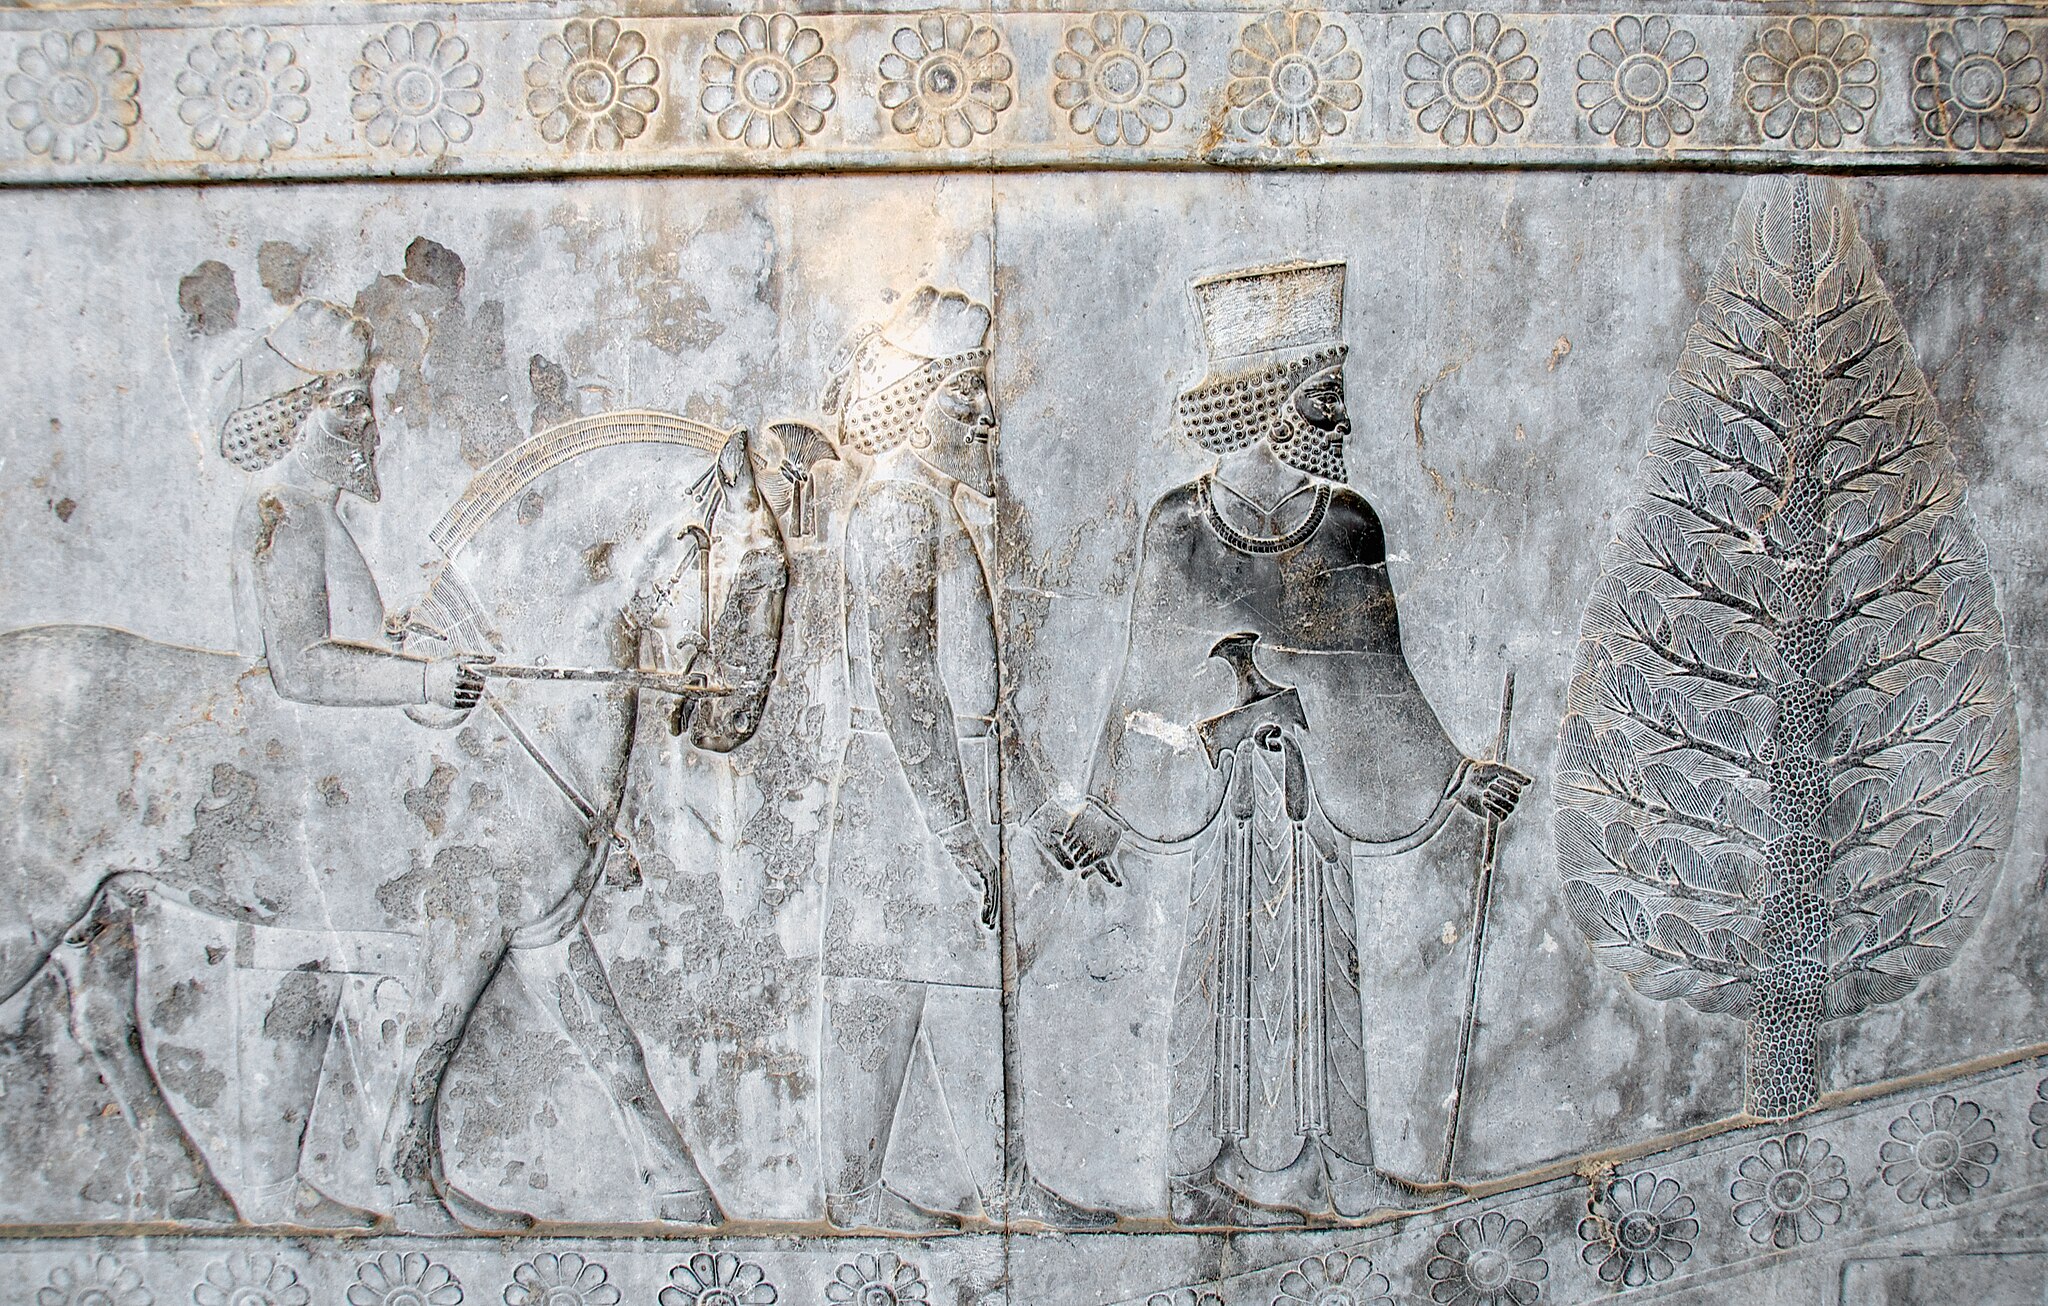
Title: Tribute Bearers on the Apadana Staircase 22 (Best Viewed Size "Large") (4688831503)
Description: According to the Lonely Planet guide to Iran, "Most impressive of all, however, and among the most impressive historical sights in all of Iran, are the bas-reliefs of the Apadana Staircase on the eastern wall [of the Apadana Palace]." "The panels at the southern end [of the Apadana Staircase] are the most interesting, showing 23 delegations bringing their tributes to the Achaemenid king." "This rich record of the nations of the time ranges from the Ethiopians in the bottom left center, through a climbing pantheon of, among other peoples, Arabs, Thracians, Indians, Parthians and Cappadocians, up to the Elamites and Medians at the top right." Persepolis, Iran
Date: 2010-04-19 11:09
Categories: Taken with Nikon D300, Flickr images reviewed by File Upload Bot (Magnus Manske), 2010 in Persepolis, Armenian delegation, Apadana, Horses as diplomatic gifts